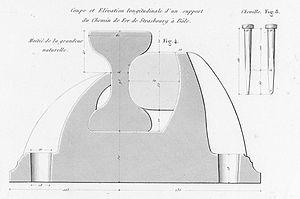
Chemin de fer de Strasbourg à Bâle - Coupe transversale de l'attache d'un rail dans son coussinet.
La société anonyme dénommée Compagnie du chemin de fer de Strasbourg à Bâle construisit et exploita la ligne de chemin de fer reliant ces deux villes.